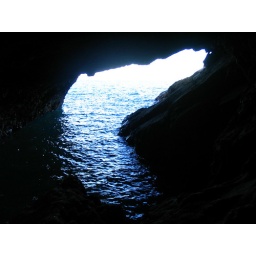
water under the rock